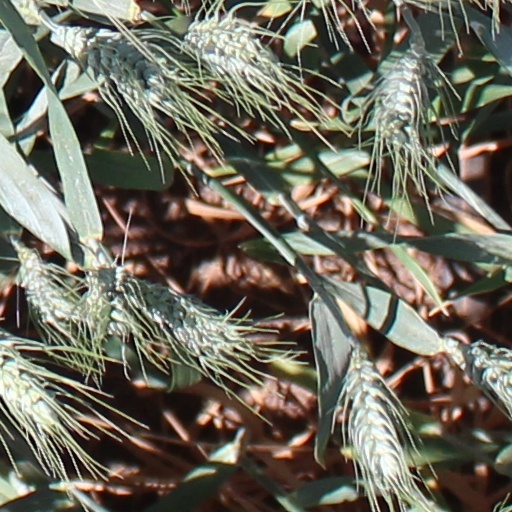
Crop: wheat